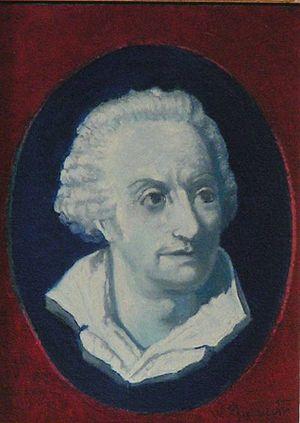
Peinture de William Girometti, peintre italien, portrait de Vittorio Alfieri, 1985, peinture à l'huile, cm. 18x24, le tableau appartient à sa fille.